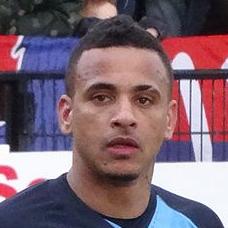
Age: 30